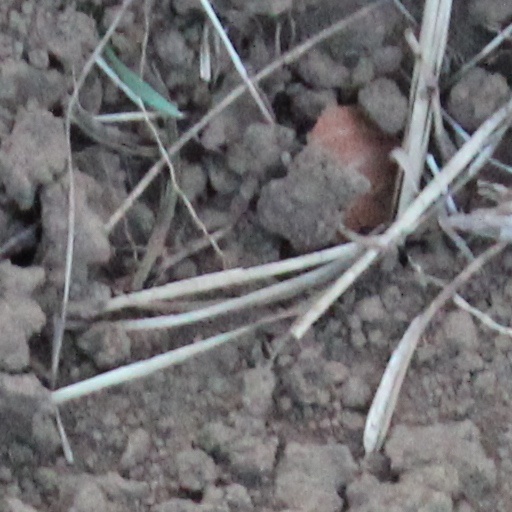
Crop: wheat